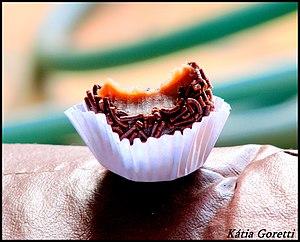
Le brigadeiro est une confiserie brésilienne chocolatée dont les origines remonteraient, selon les sources, aux années 1940 ou au XIXᵉ siècle.